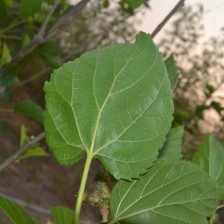
Variety: ChiangMaiBuriram60